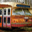
Label: streetcar